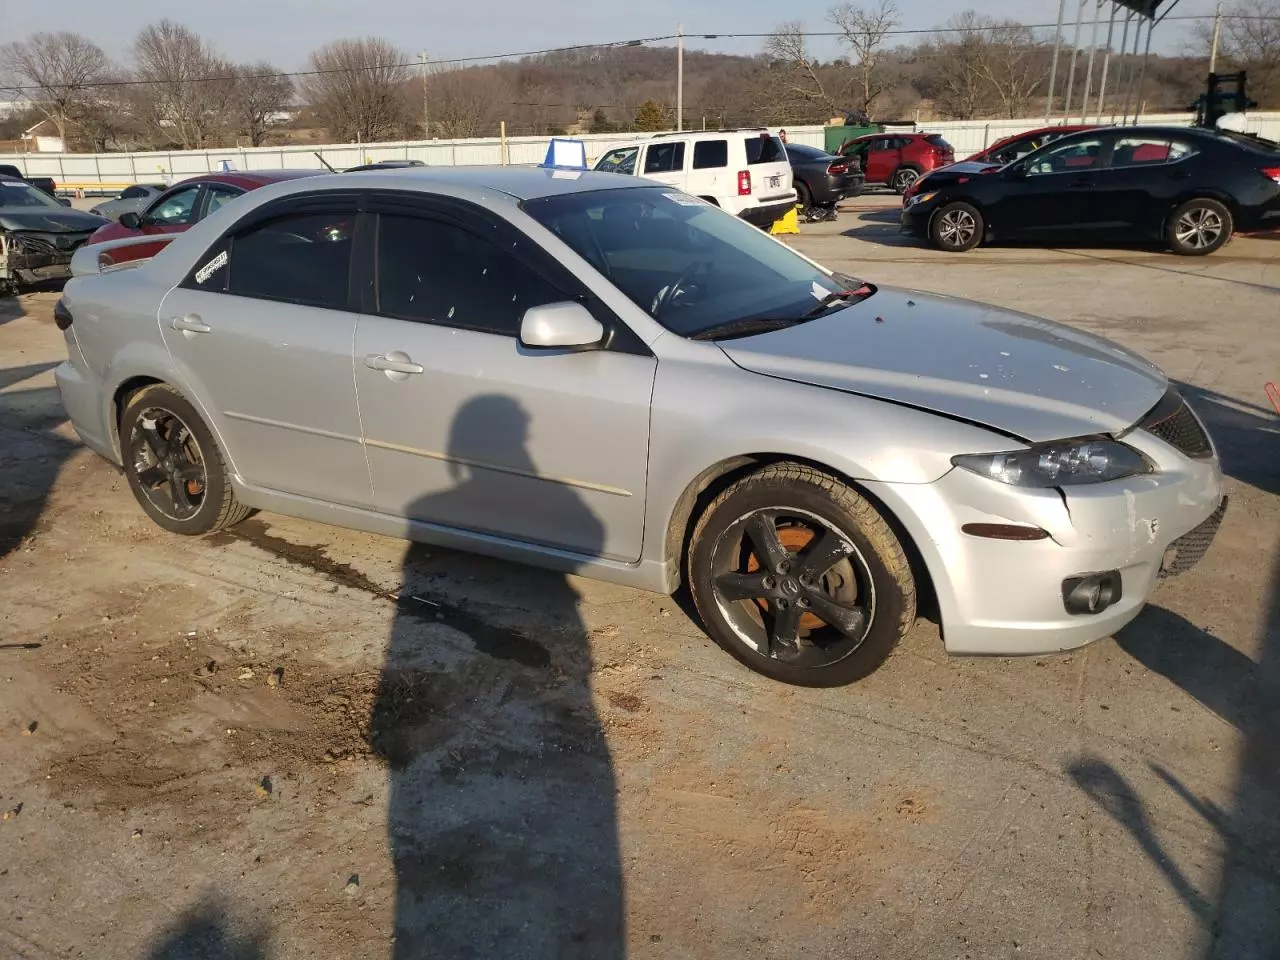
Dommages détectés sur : pare-choc avant, capot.
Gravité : mineur